Sustainable tourism

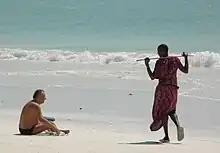
Man dressed in traditional Maasai attire approaching a Tourist on the beach. Thousands of Maasai men have migrated to join the tourism industry on the island and using their ethnic dress to sell goods and services, including sexwork. In the process they have displaced local communities.

In places where there was no tourism prior to tourism companies' arrival, displacement and resettlement of local communities is a common issue. For example, the Maasai tribes in Tanzania have been a victim of this problem. After the second World War, conservationists moved into the areas where the Maasai tribes lived, with the intent to make such areas accessible to tourists and to preserve the areas' natural beauty and ecology. This was often achieved through establishing national parks and conservation areas. It has been claimed that Maasai activities did not threaten the wildlife and the knowledge was blurred by "colonial disdain" and misunderstandings of savannah wildlife. As the Maasai have been displaced, the area within the Ngorongoro Conservation Area (NCA) has been adapted to allow easier access for tourists through the construction of campsites and tracks, as well as the removal of stone objects such as stones for souvenirs.